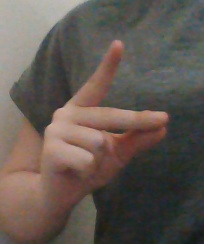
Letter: ta